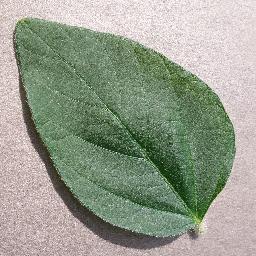
Label: Soybean___healthy